List of Japanese boxing world champions

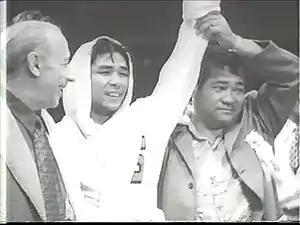
Yoshio Shirai was crowned Japan's first world champion in 1952.

This is a list of Japanese boxing world champions who have won major world titles from the "Big four" governing bodies in professional boxing namely the World Boxing Association (WBA), World Boxing Council (WBC), International Boxing Federation (IBF) and World Boxing Organization (WBO).